Marcia Yockey

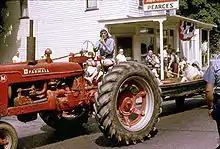
driving a float in a parade in mid-1966 in Newburgh, Indiana.

Marcia Yockey (6 November 1922 - 28 September 2000) was an American meteorologist who was best known for her 35-year on-air career in Evansville, Indiana. She made her television debut on WFIE Channel 14 in 1953, after 10 years of working for the U.S. Weather Bureau (1943–1953).